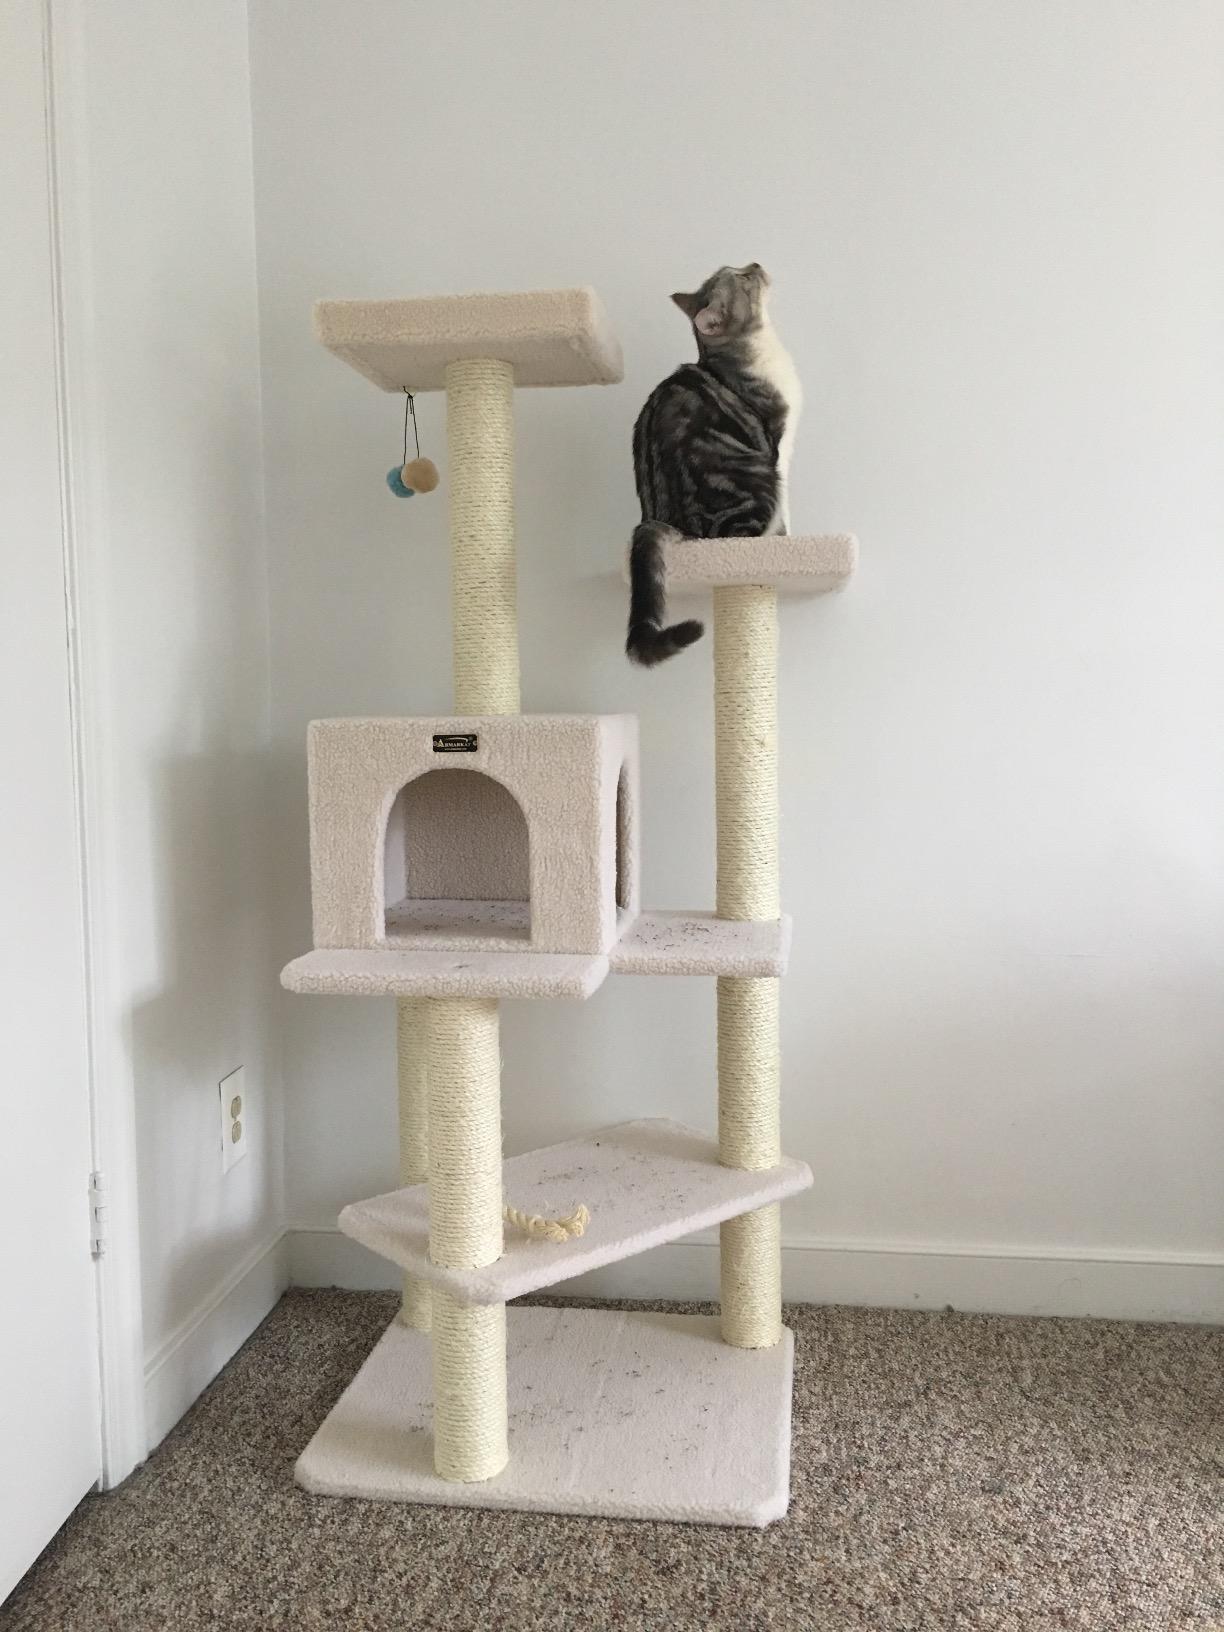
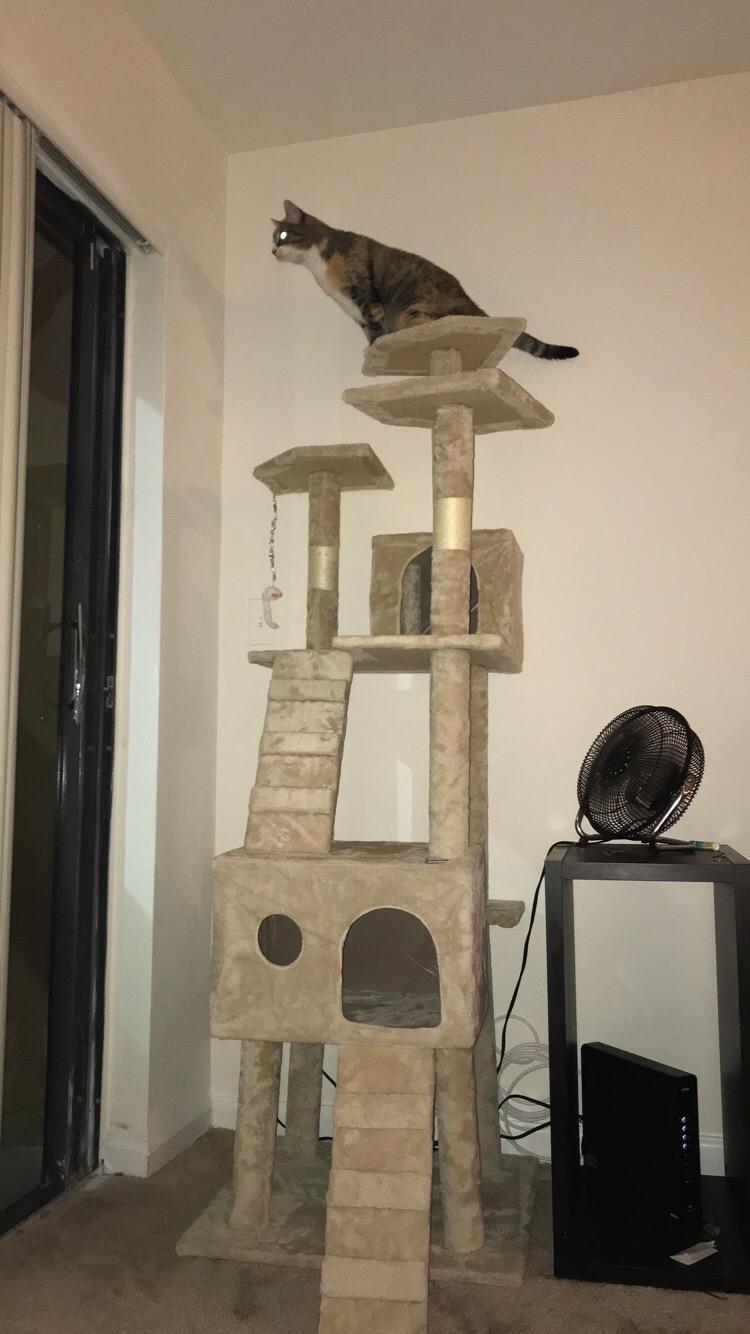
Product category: items_cat tree
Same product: no